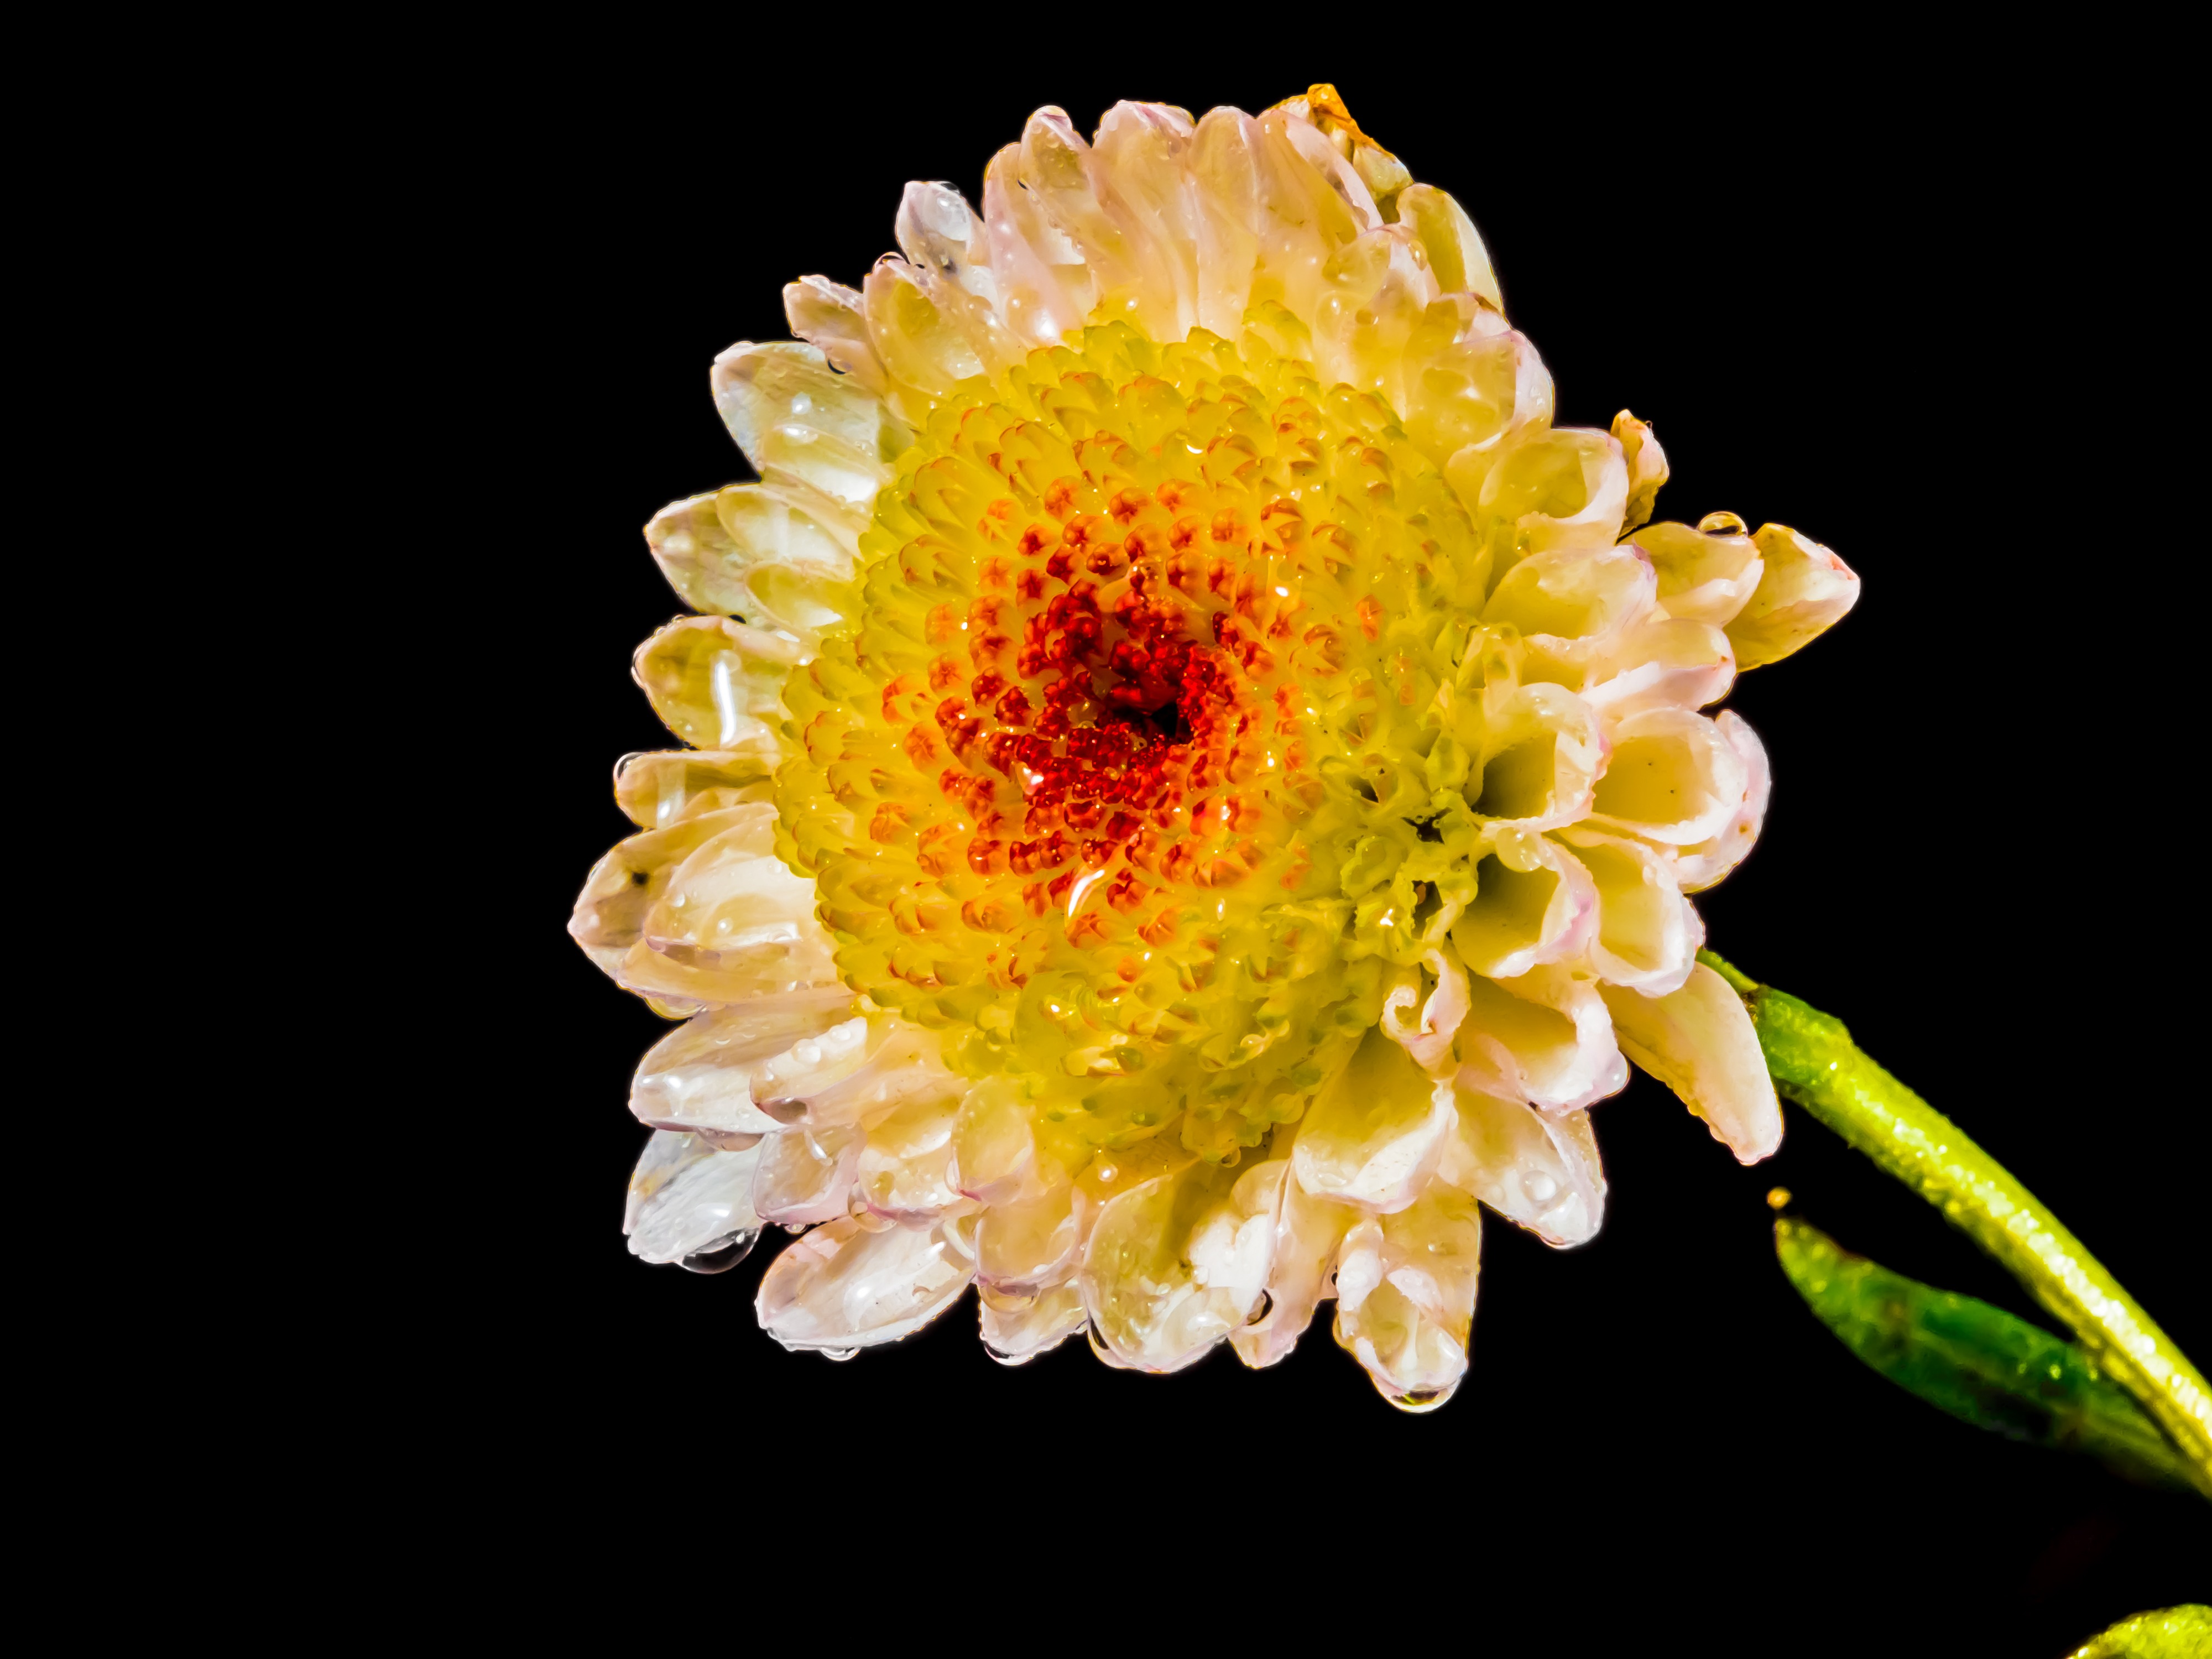
blossom, plant, flower, petal, bloom, pollen, yellow, flora, macro photography, flowering plant, daisy family, plant stem, land plant, chrysanths, white yellow red